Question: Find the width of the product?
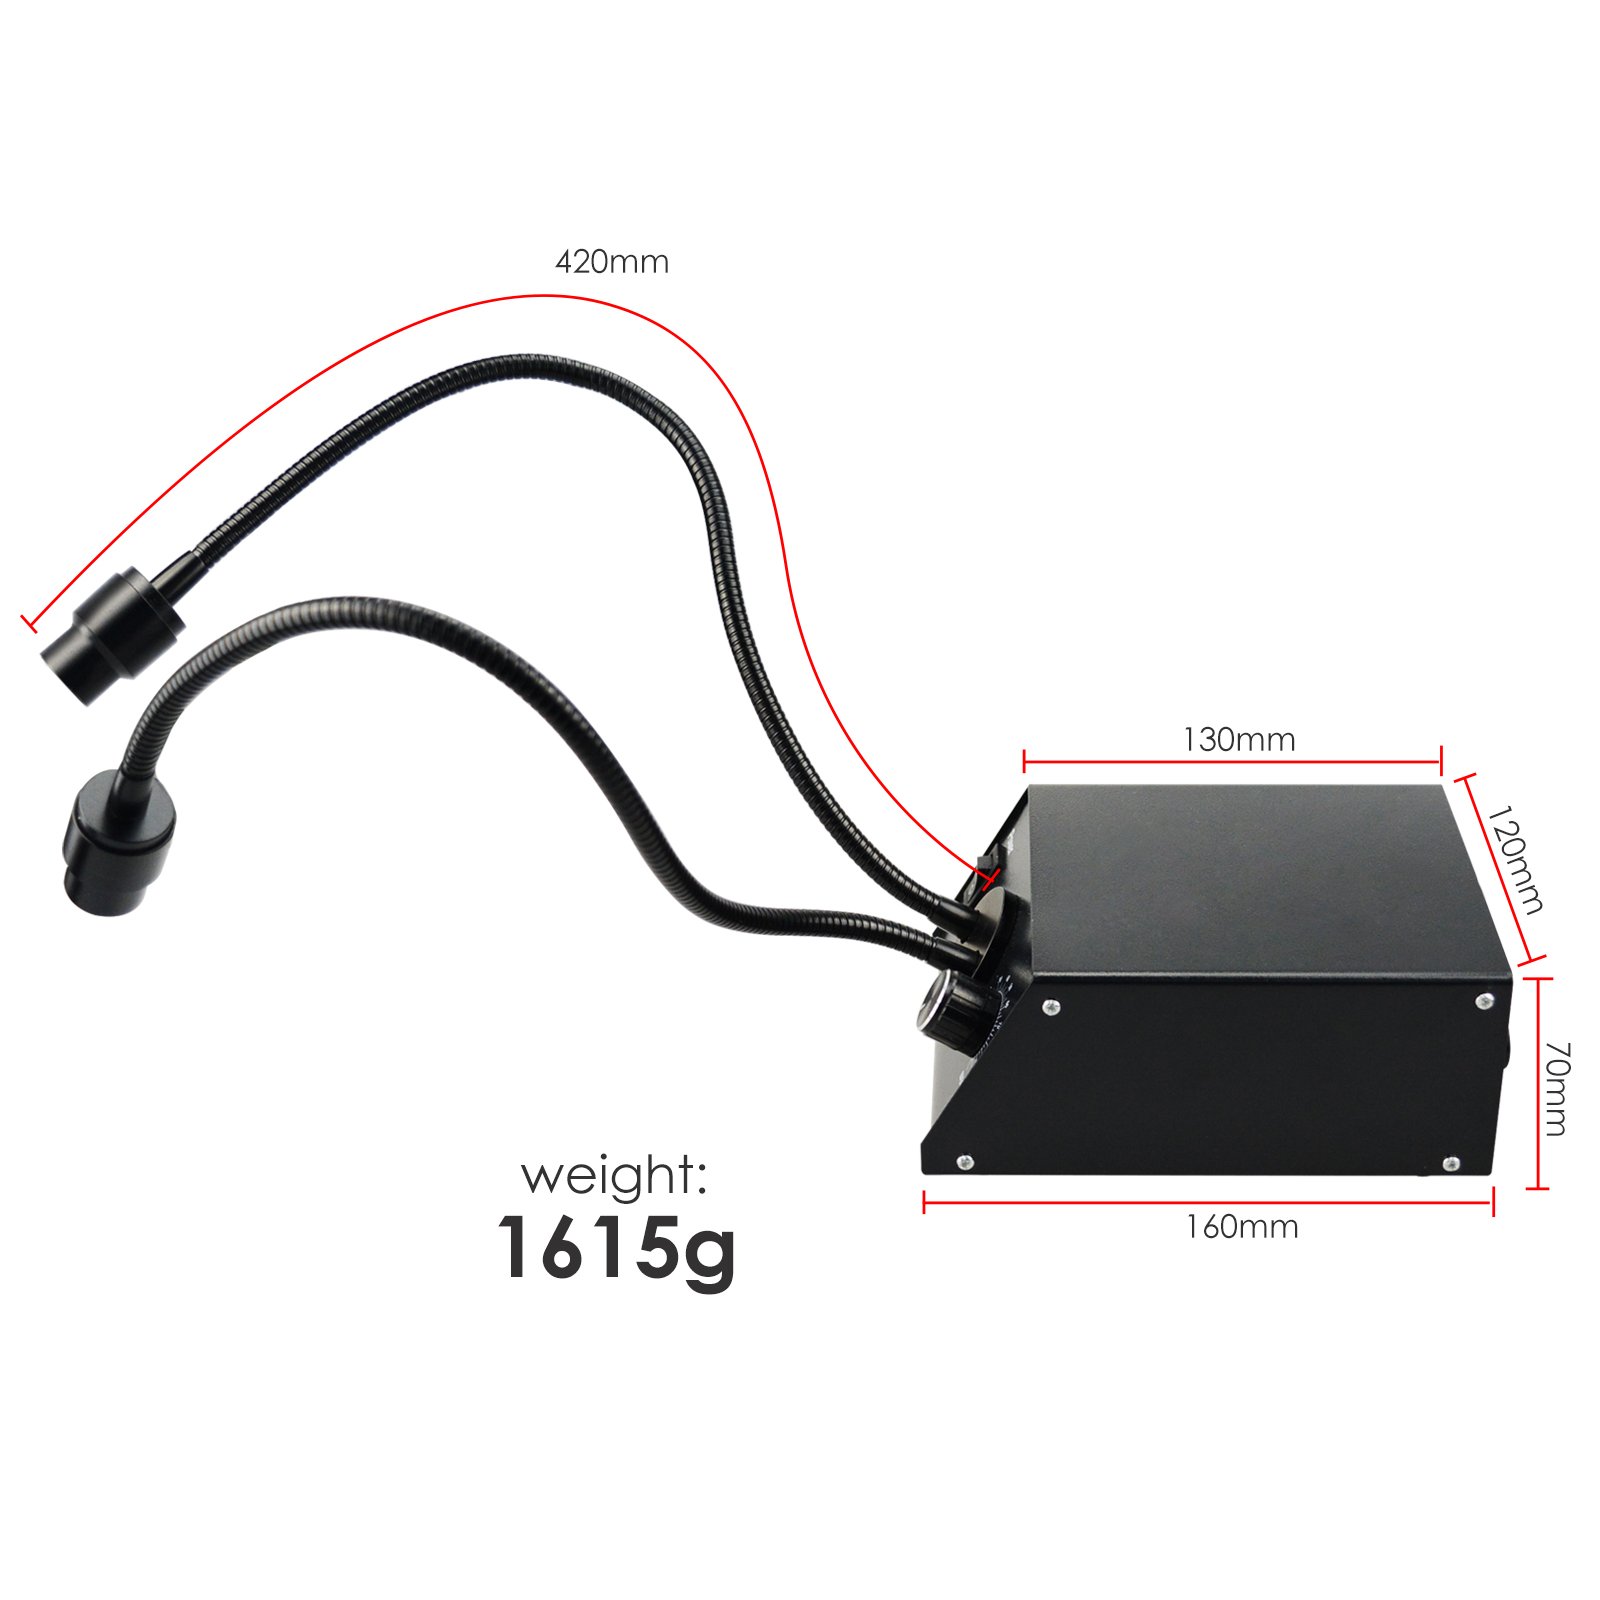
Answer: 120.0 millimetre